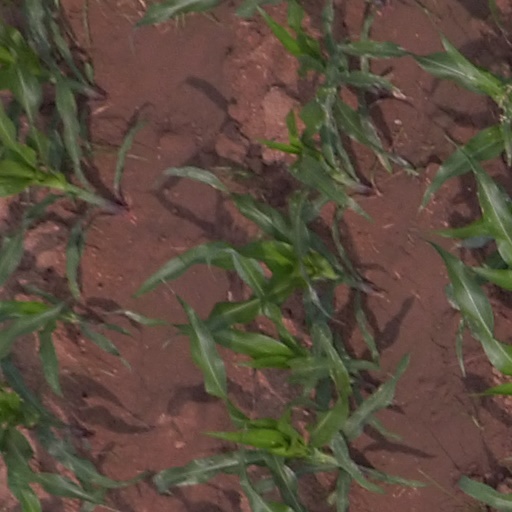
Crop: maize; corn